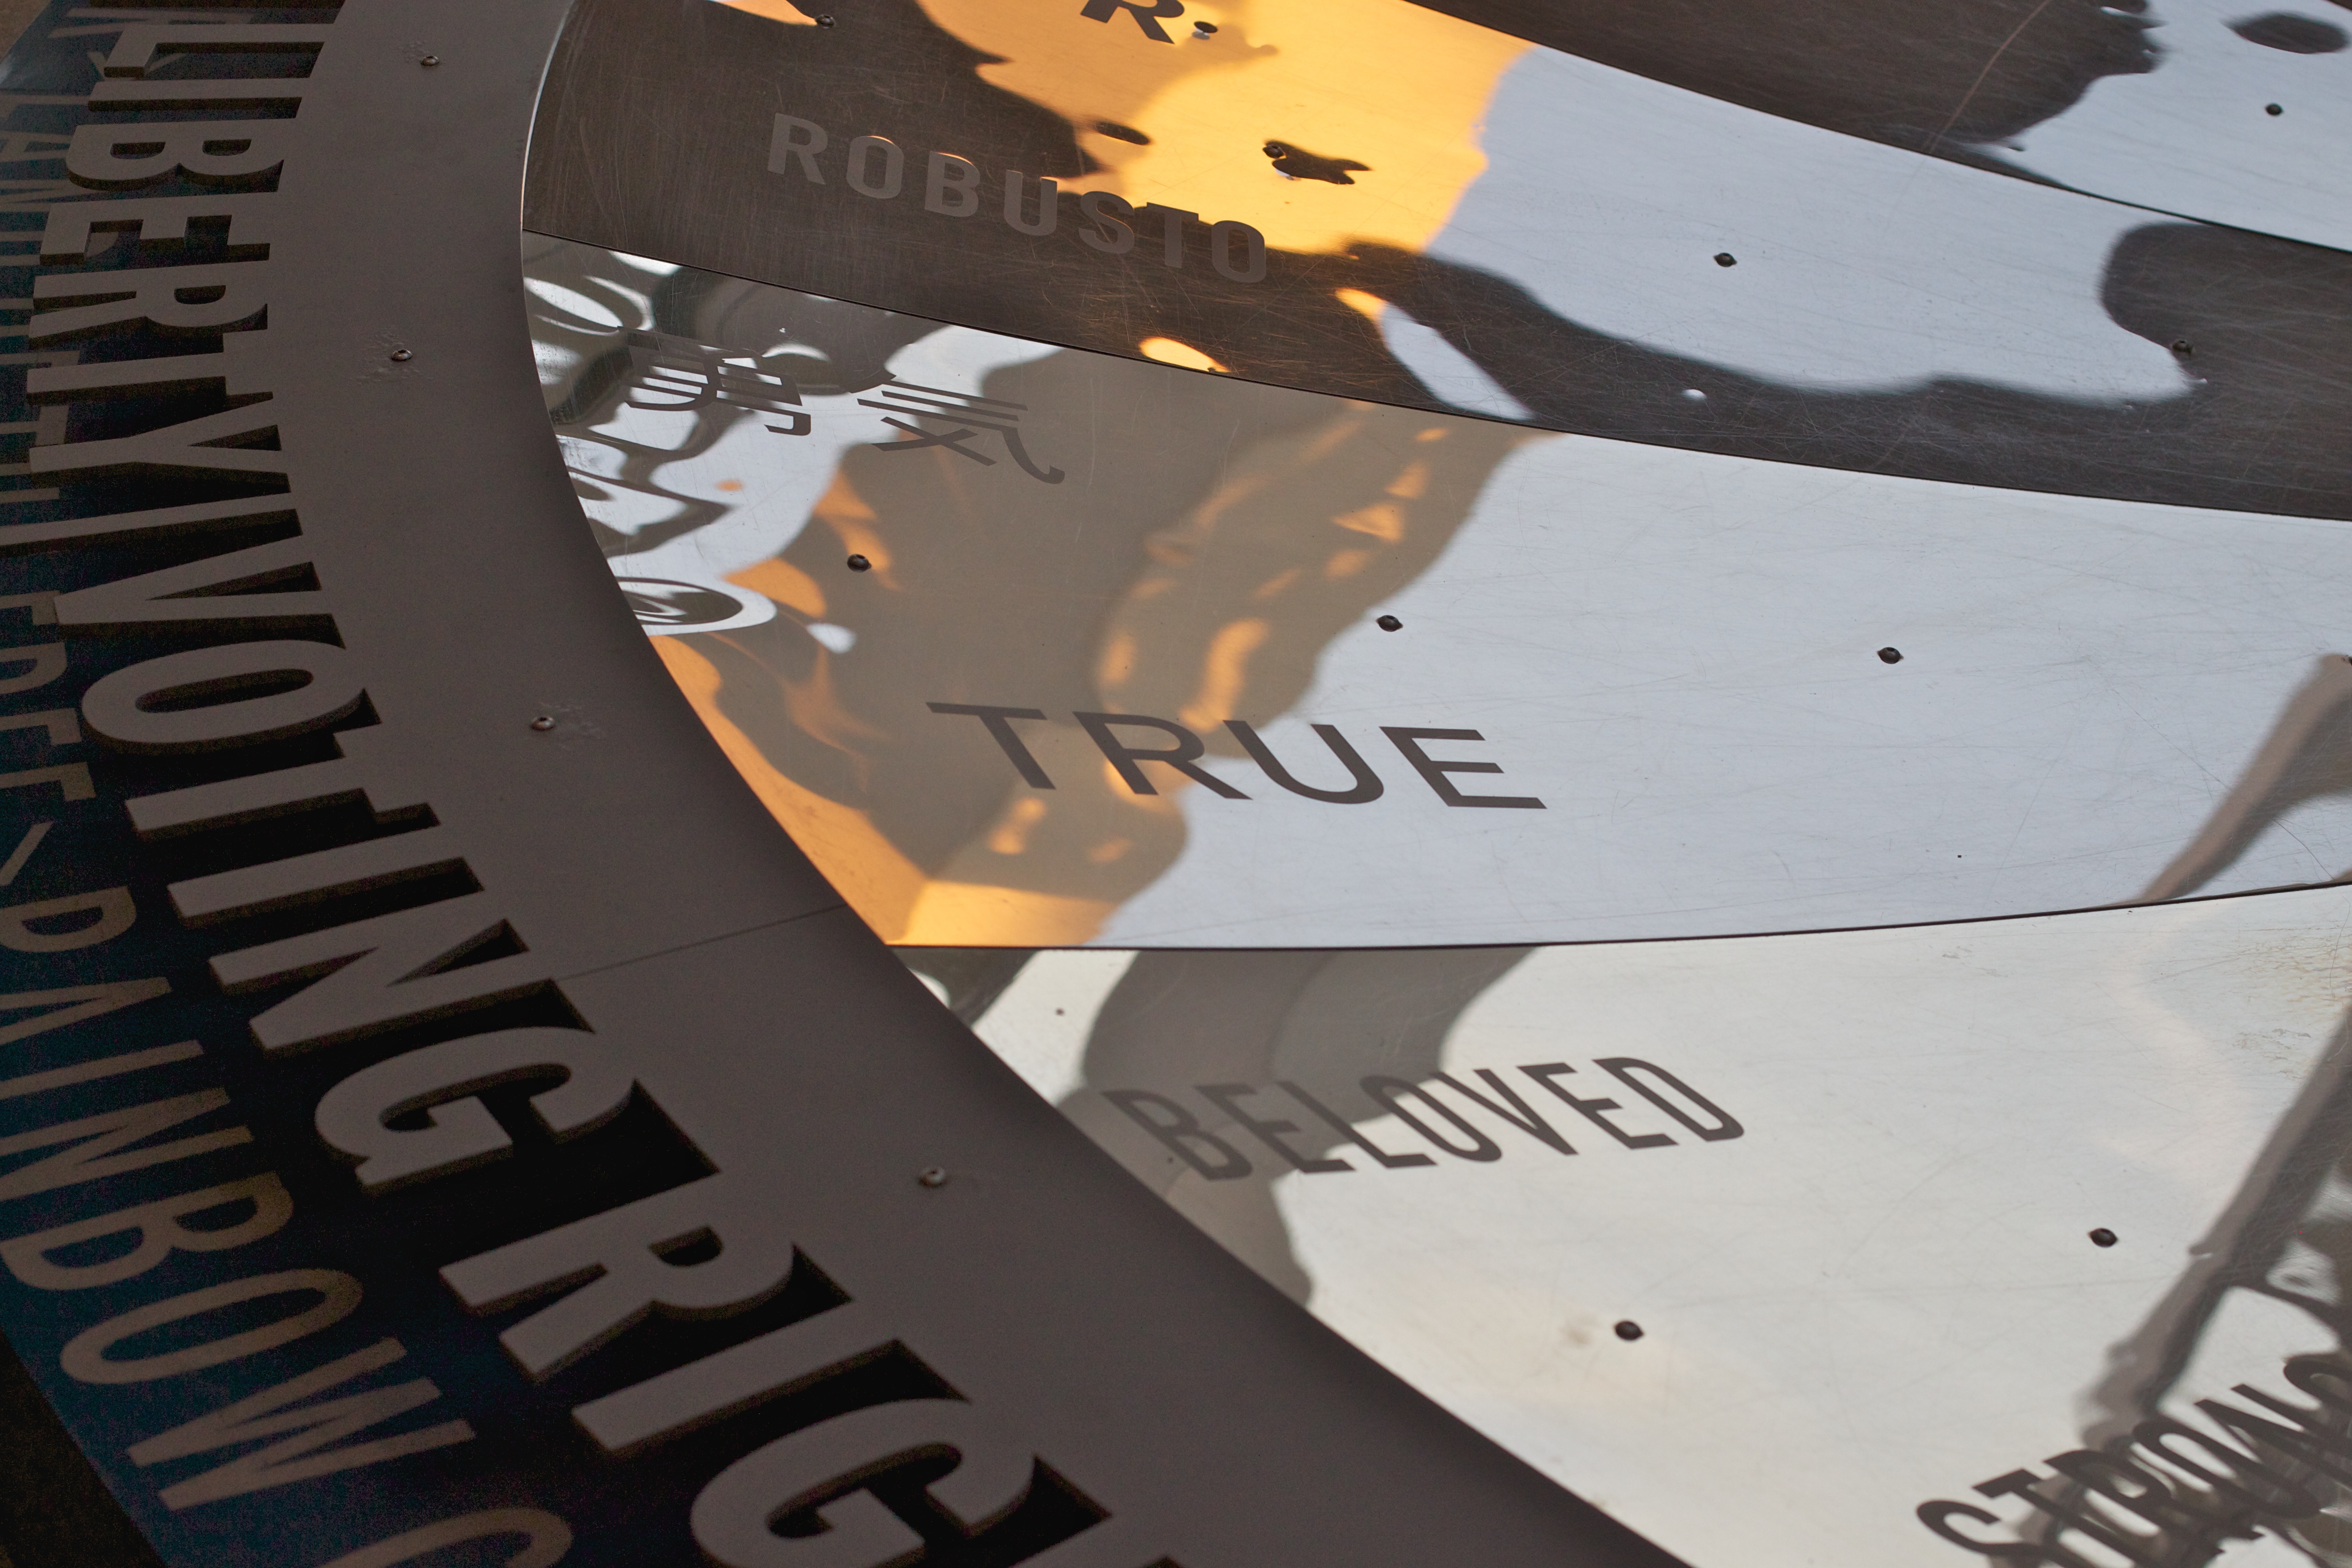
wing, brand, font, design, poster